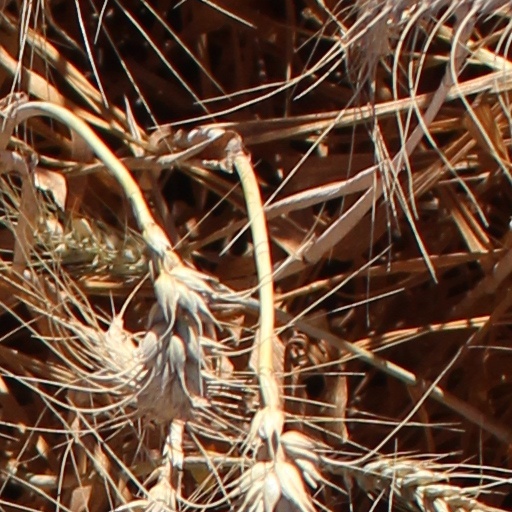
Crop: wheat